Dimetrodon

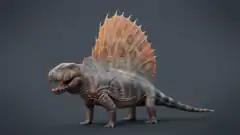
"Dimetrodon grandis" in an upright posture based on "Dimetropus" tracks, restored hypothetically with scaleless skin and scutes on its underside—fossil impressions described in 2025 indicate that "Dimetrodon" in fact had scaly skin similar to reptiles and did not have ventral scutes

Scaly body impressions that likely were made by "Dimetrodon teutonis" were described in 2025 from the Early Permian Tambach Formation Bromacker site in Germany. Given the ichnogenus name "Bromackerichnus", the impressions left by animals resting on mud show a scaly epidermis pattern on the belly, and on the underside of the forelimbs and the tail, supporting the idea that early synapsids in general had a scaly body covering similar to reptiles. The fossilized bodies of the varanopid "Ascendonanus" with preserved soft tissues from the Early Permian of Germany also indicate some early synapsids may have had squamate-like scales. However, the taxonomic placement of varanopids has been debated between synapsids or closer to diapsid reptiles. Some synapsid groups later developed bare, glandular skin, as indicated by the fossils of the dinocephalian therapsid "Estemmenosuchus" from the middle Permian of Russia, which show its skin would have been smooth and well-provided with glands. "Estemmenosuchus" also had osteoderms embedded in its skin. Later synapsids evolved hair and whiskers that became characteristics of mammals.